Elvin Bethea

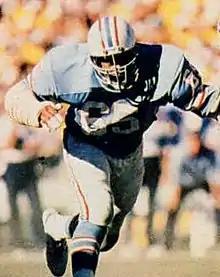
Bethea playing for the Oilers in 1979

Elvin Lamont Bethea (born March 1, 1946) is an American former professional football player who spent his entire career as a defensive end with the Houston Oilers of the American Football League (AFL) and National Football League (NFL). He played college football for the North Carolina A&T Aggies and was the first player from the school to be elected to the Pro Football Hall of Fame, having been inducted in 2003.